Geauga Seminary

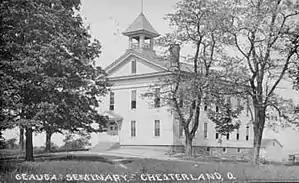
Geauga Seminary in Chesterland Ohio

The Geauga Seminary (also known as Western Reserve Labor Seminary) was a Free Will Baptist school in Chester Township, Geauga County, Ohio. President James Garfield attended the Seminary.